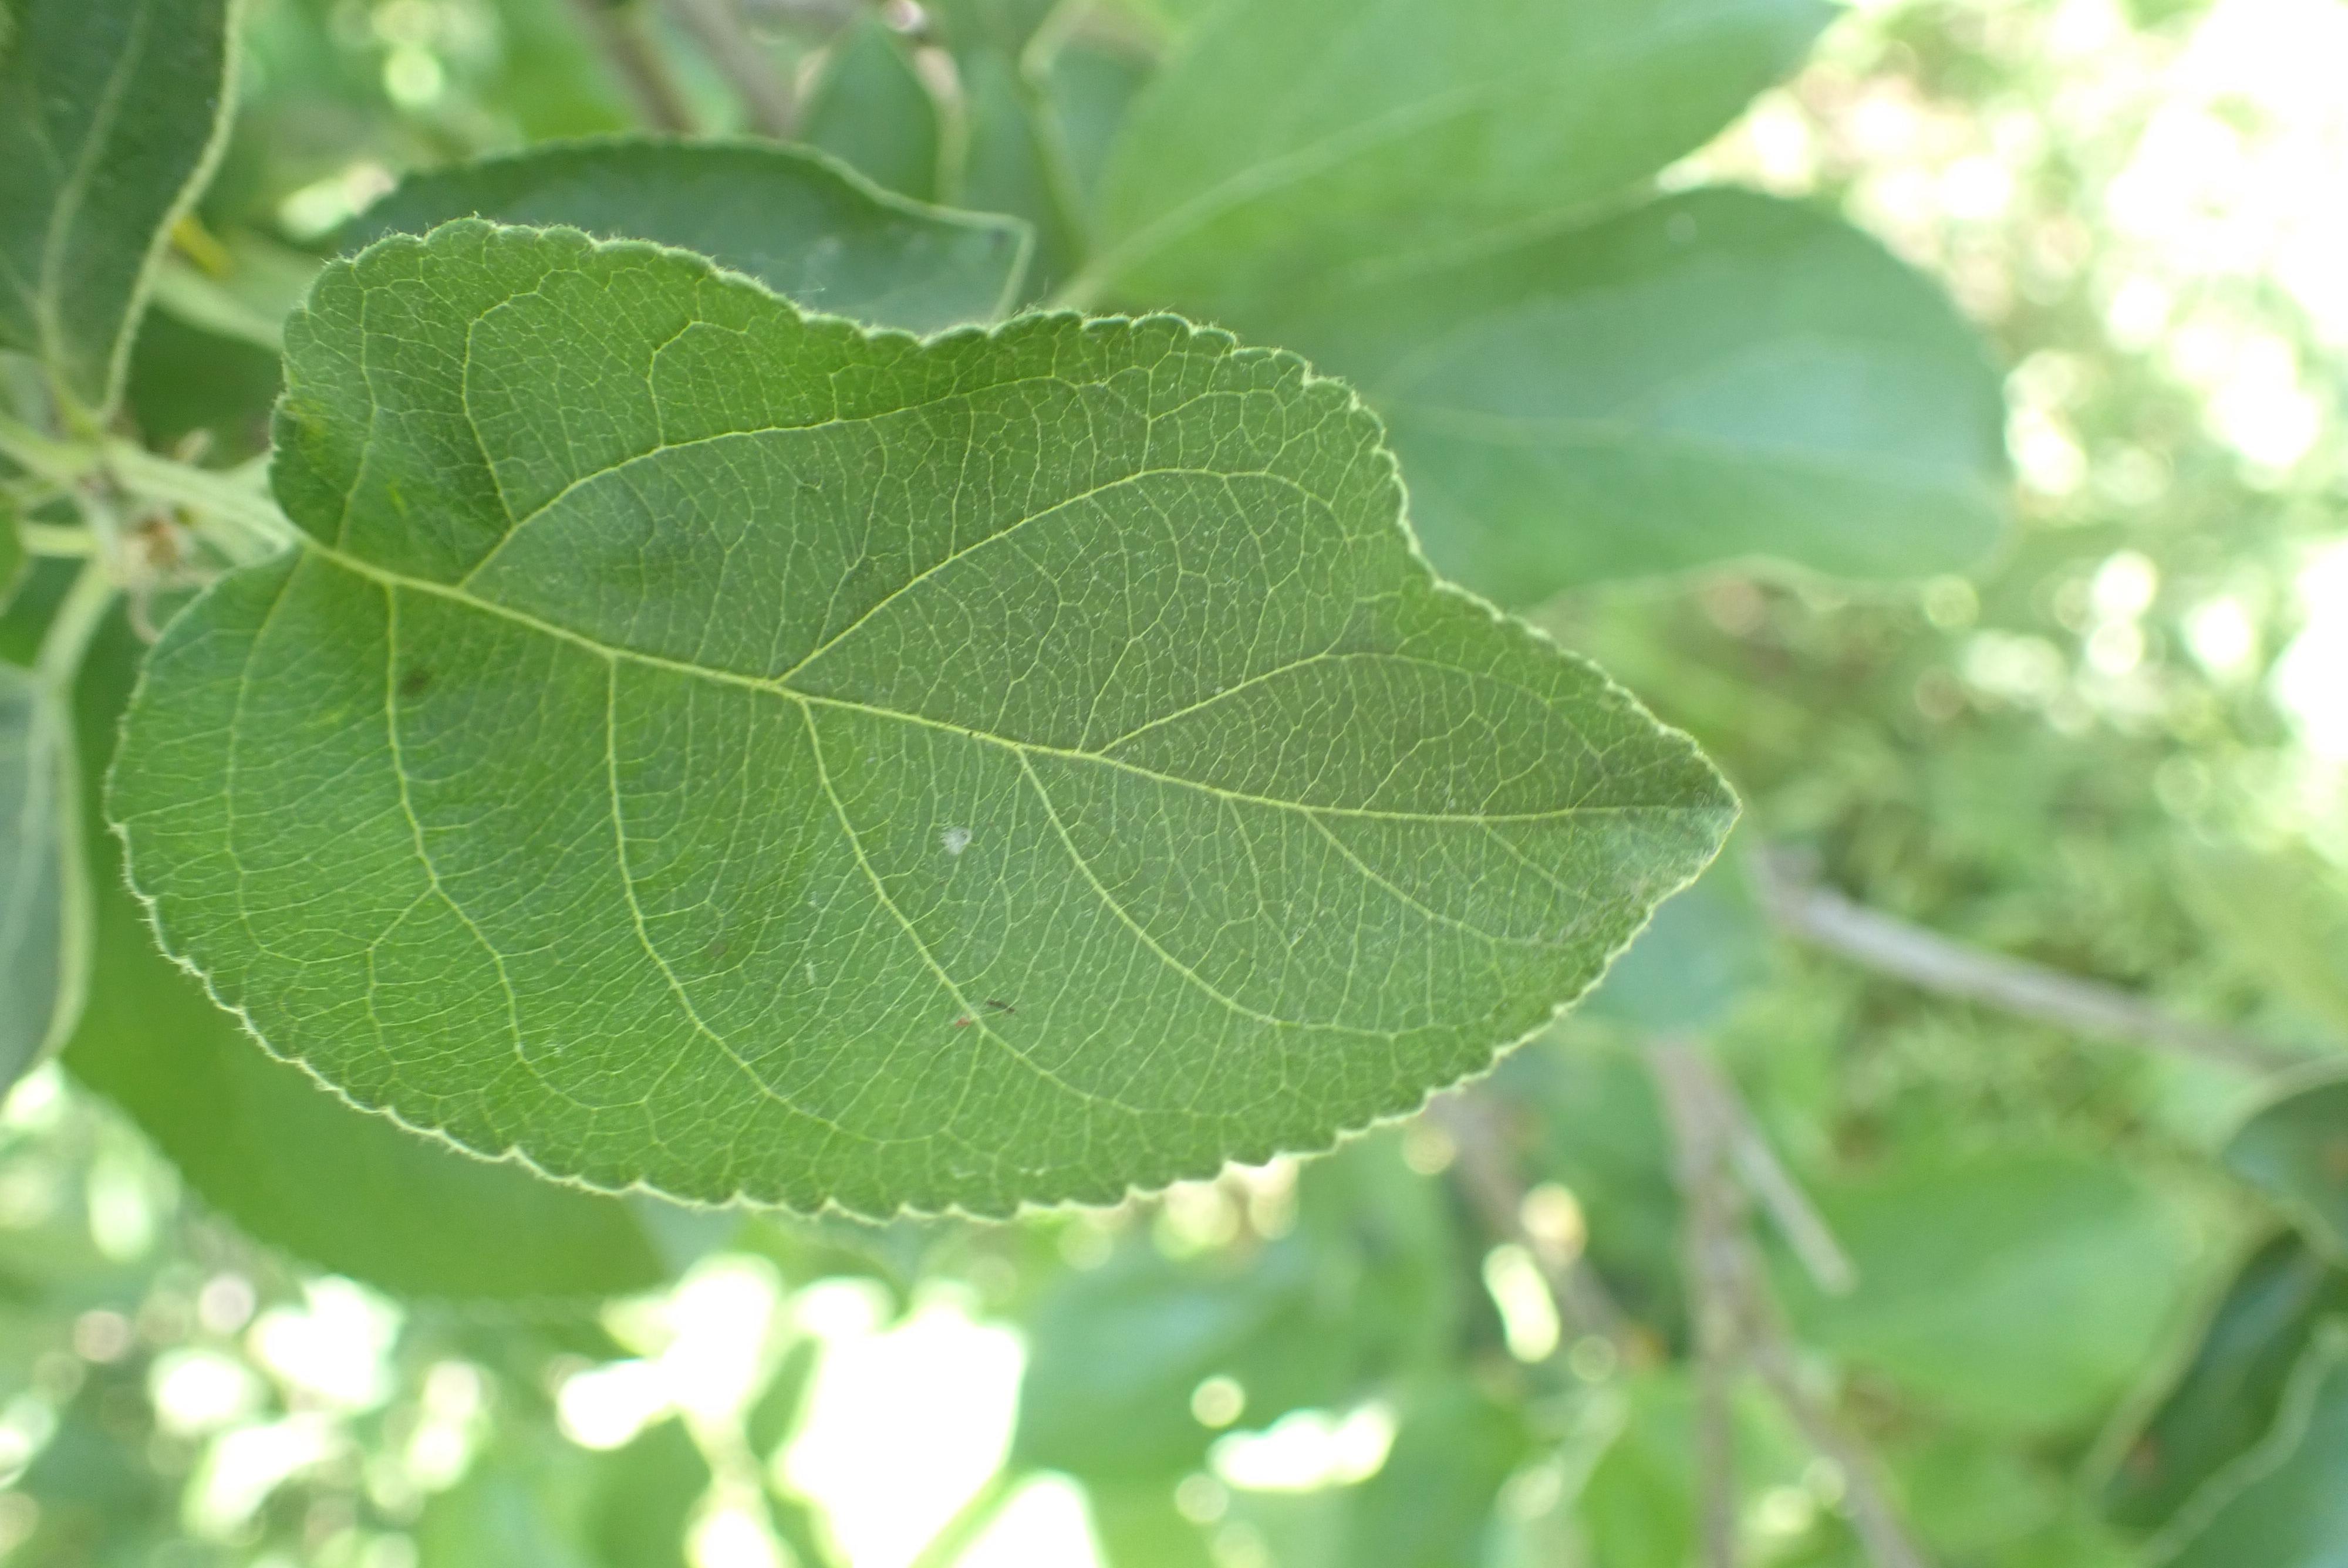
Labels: healthy